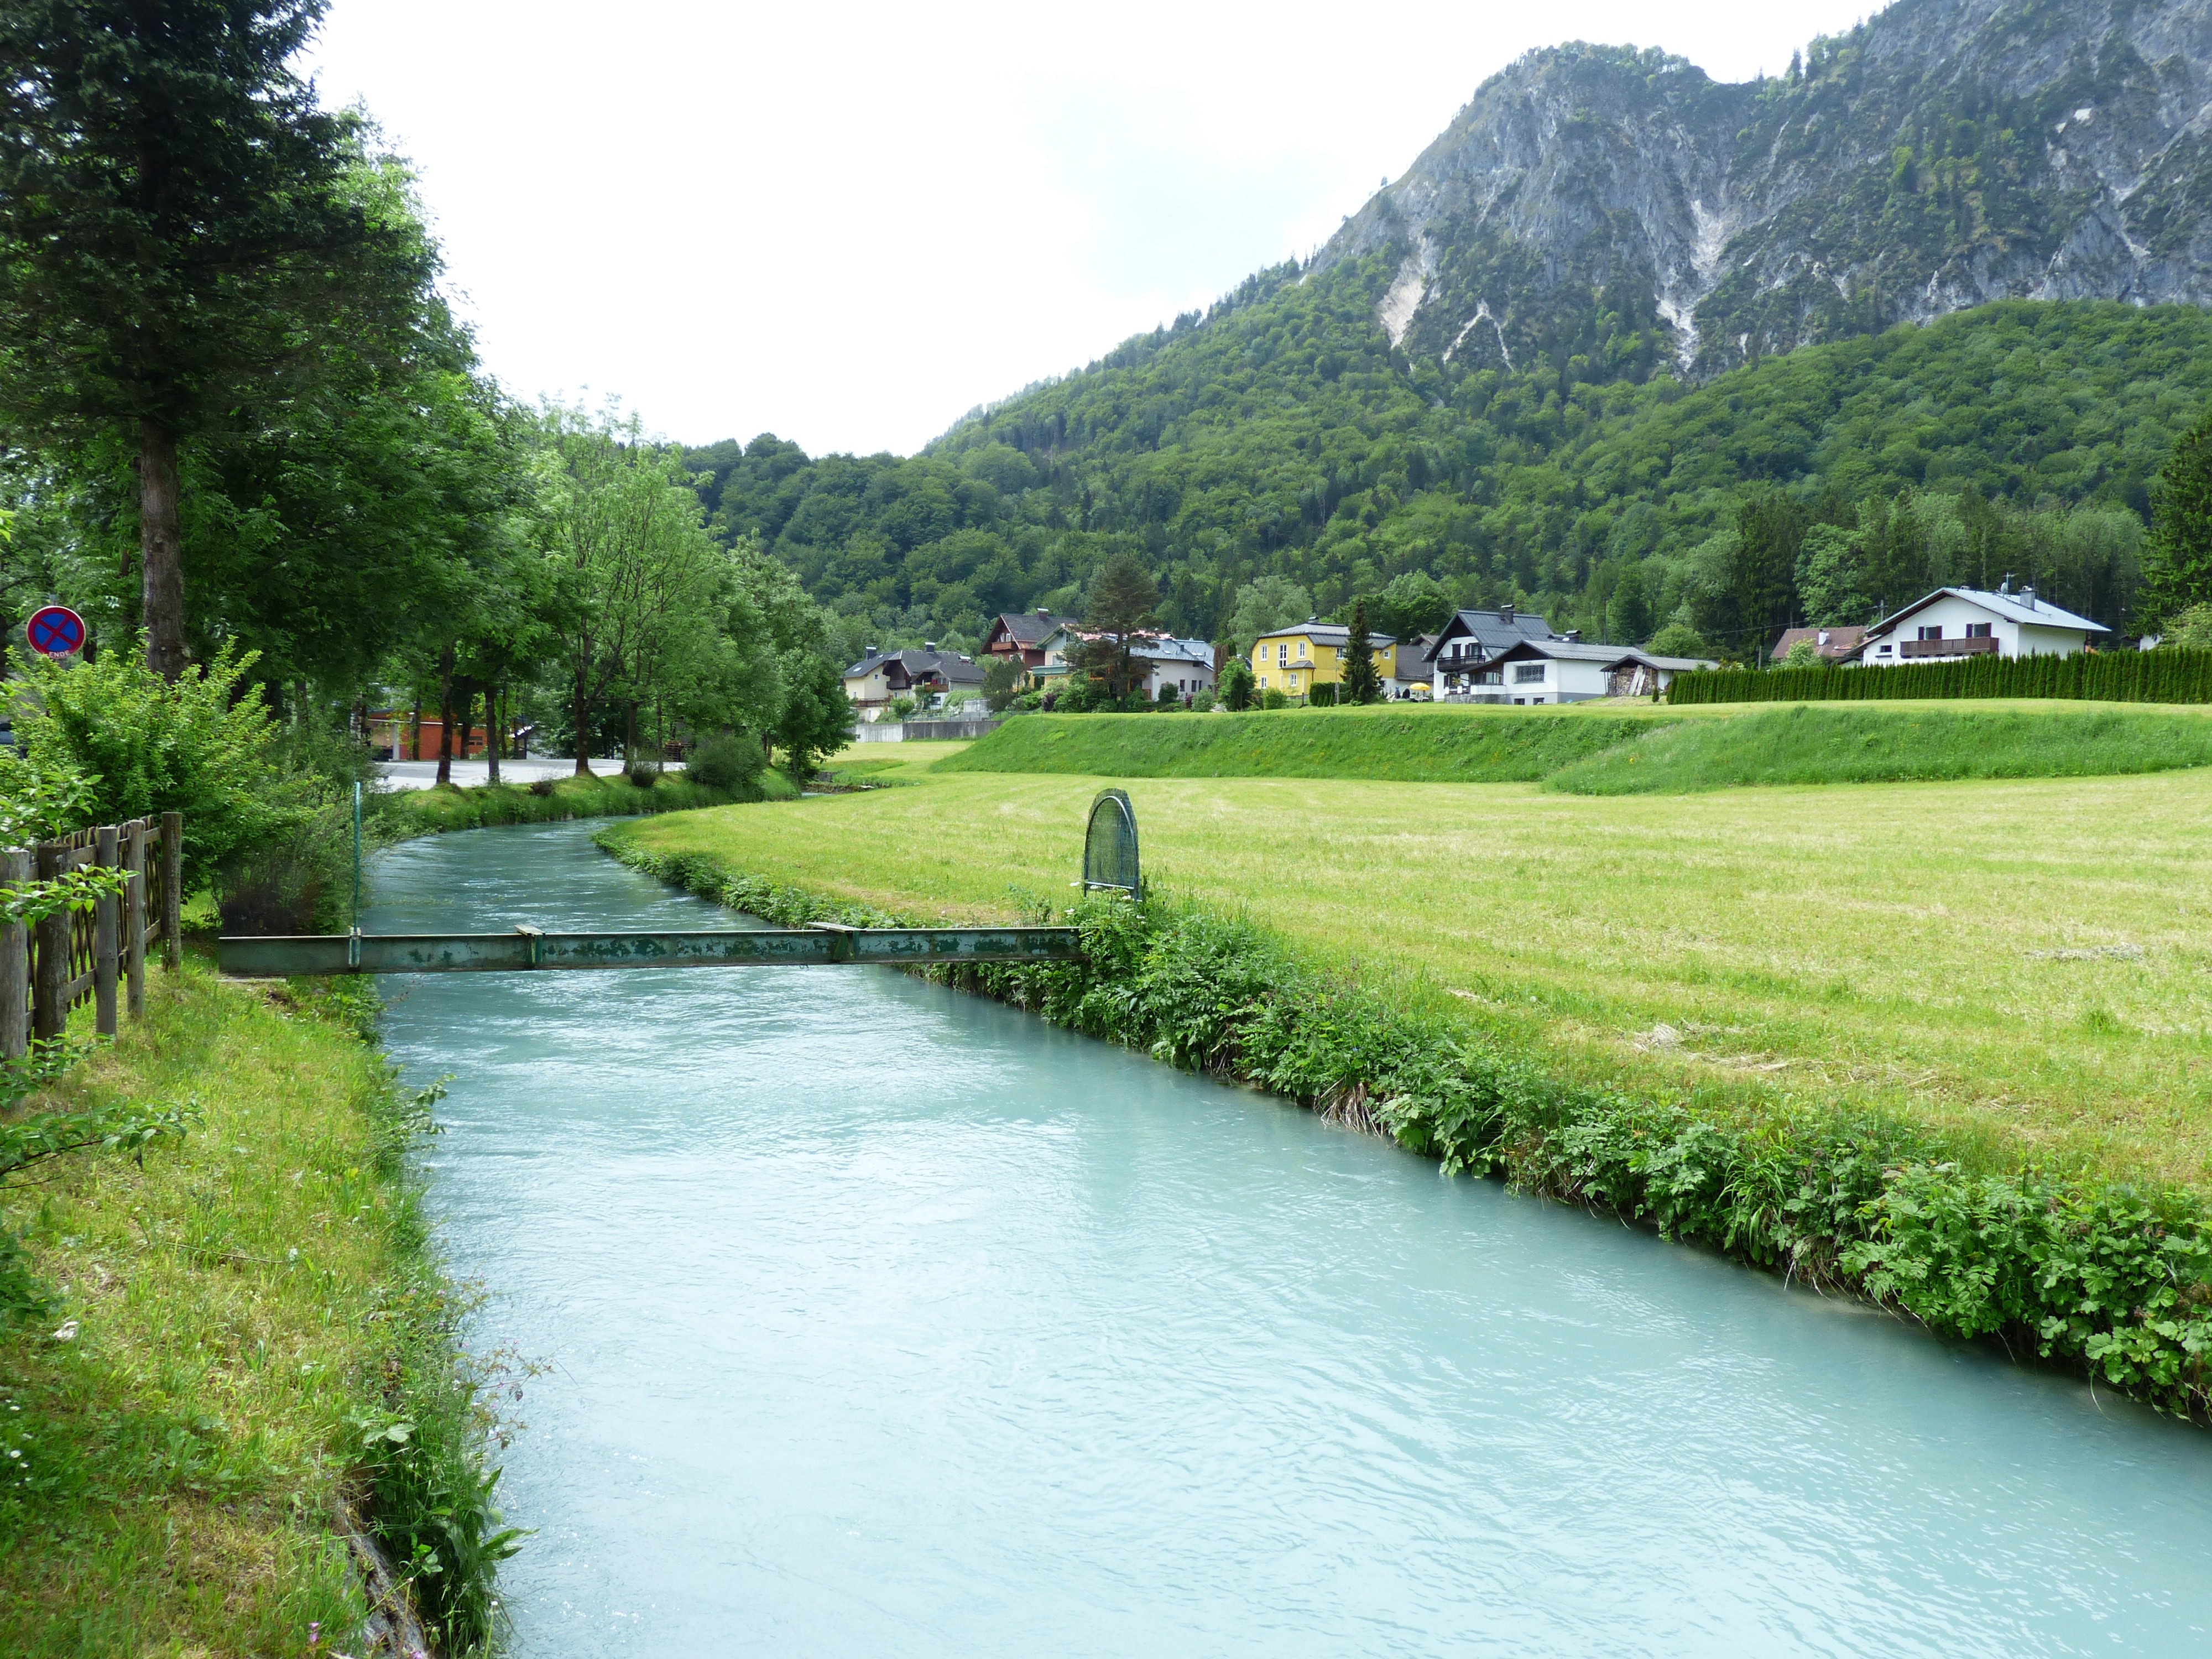
water, meadow, flower, lake, river, valley, mountain range, pond, blue, reservoir, waterway, bach, waters, rural area, landform, mountain stream, light blue, running waters, salzach, geographical feature, berchtesgadener ache, berchtesgaden valley, water history, k nigsseeache